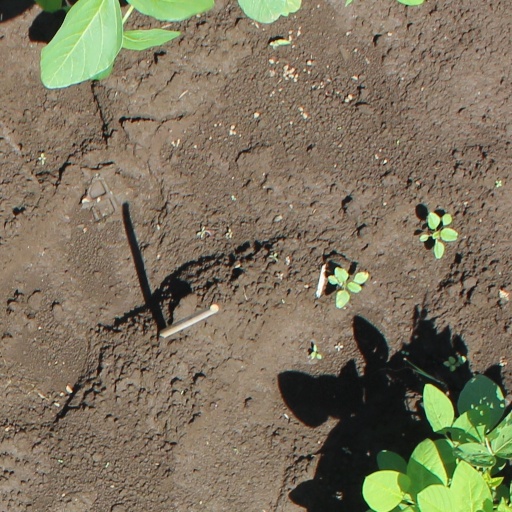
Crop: soybean